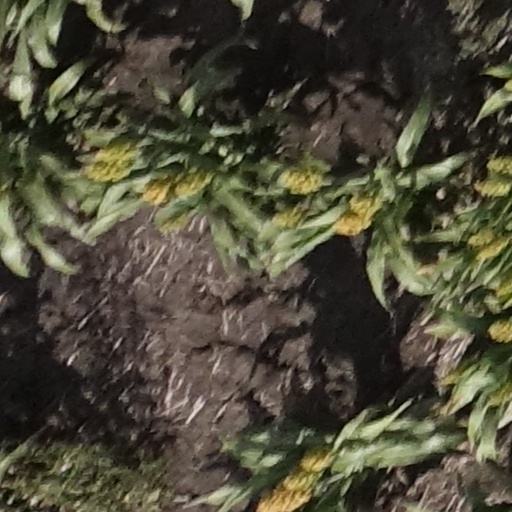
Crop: sorghum